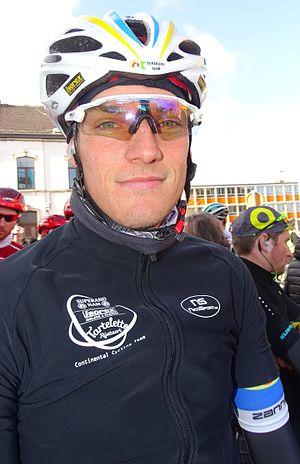
Reportage réalisé le mercredi 2 mars à l'occasion du départ du Samyn des Dames 2016 et du Samyn 2016 à Quaregnon, Belgique.
Jelle Donders, né le 18 juin 1993 à Bornem, est un coureur cycliste belge.
La saison 2016 de l'équipe cycliste Superano Ham-Isorex est la douzième de cette équipe.